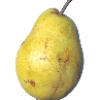
Label: Pear Monster 1